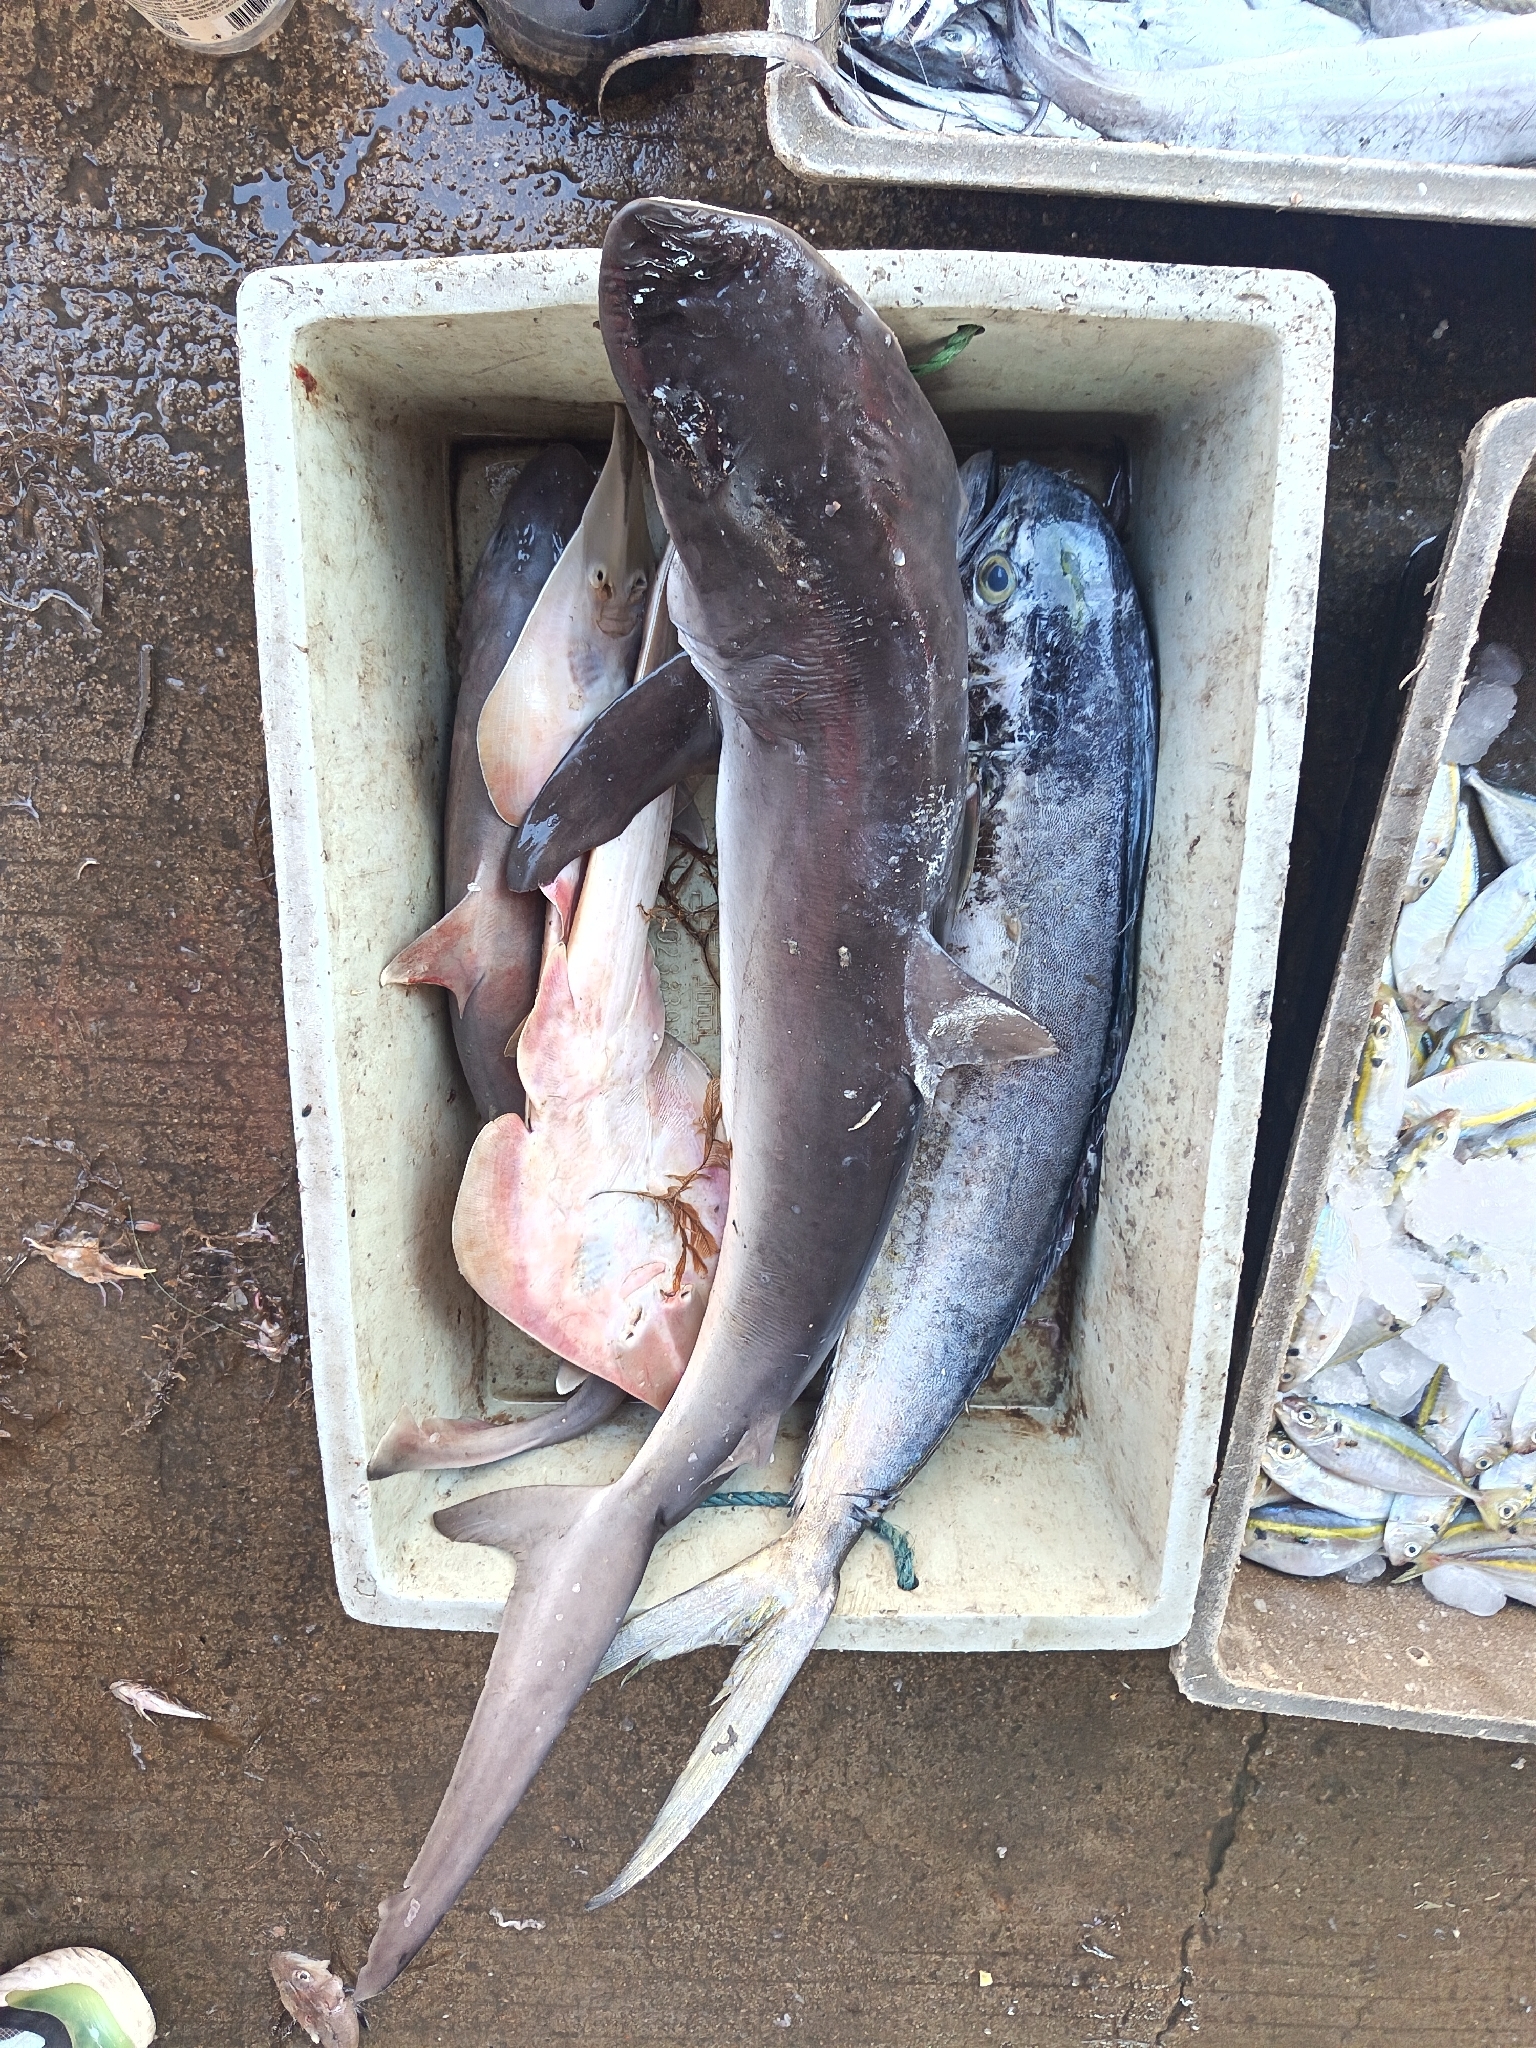
fish (species not among the labelled classes)